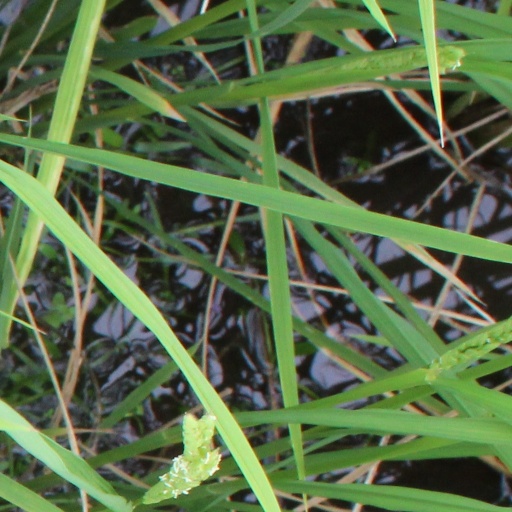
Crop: rice